Shields and Yarnell

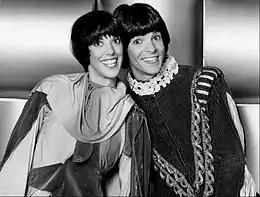
Yarnell (left) and Shields (right) in 1977.

Shields and Yarnell were an American mime team, formed in 1972, consisting of married couple Robert Shields (born March 26, 1951) and Lorene Yarnell (March 21, 1944 – July 29, 2010).